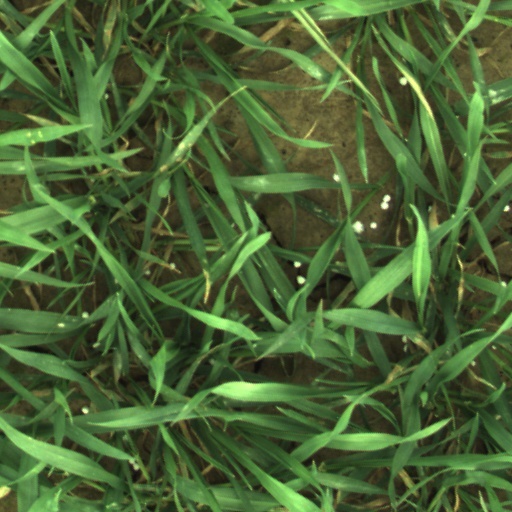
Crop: wheat